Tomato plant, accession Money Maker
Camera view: tilt-top (135 deg); turntable rotation: 330 degrees
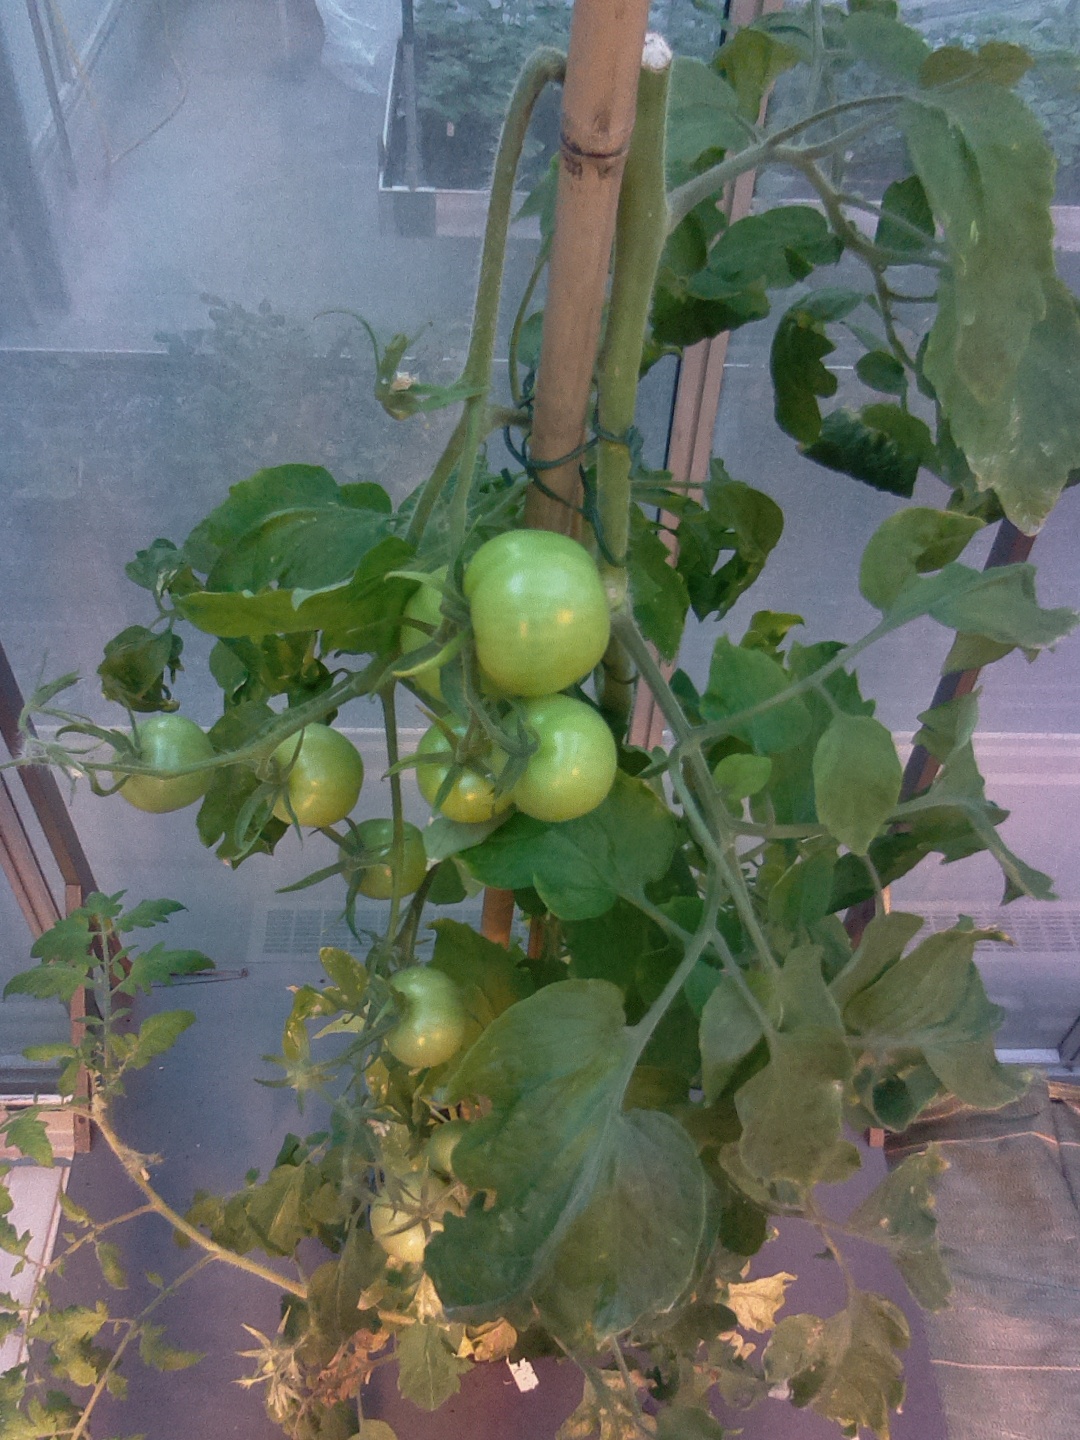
BBCH growth stage 75: 50%-60% of final fruit size